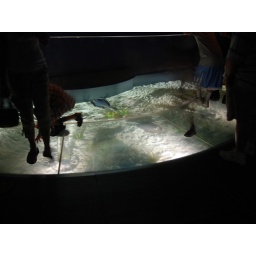
In one part of the aquarium you walk on this glass floor and see the sea-life below you.